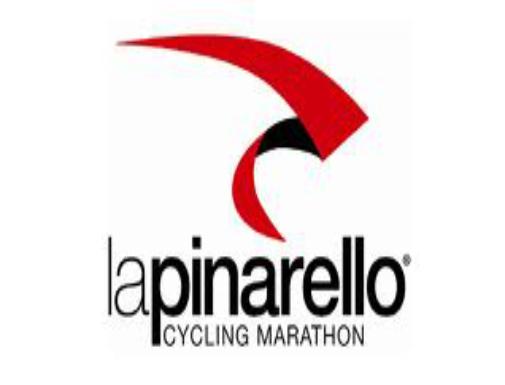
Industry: Transportation